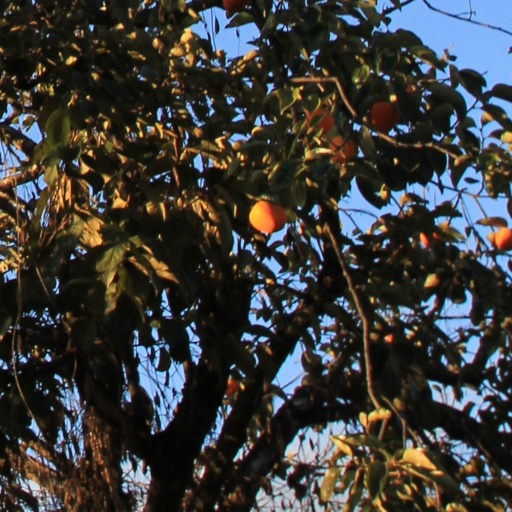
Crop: grape